Ayomoy

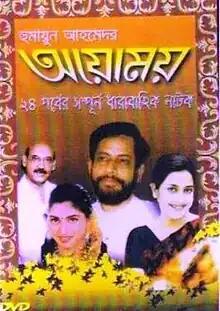

Ayomoi ("The man who would not die") was a popular Bangladeshi television serial, written by Humayun Ahmed and directed by Nawazish Ali Khan, originally aired on Bangladesh Television in 1990–91. Blending fact with fiction and set in the period of British Raj, the story centres on a declining Bangla Jomidar (landlord) family.